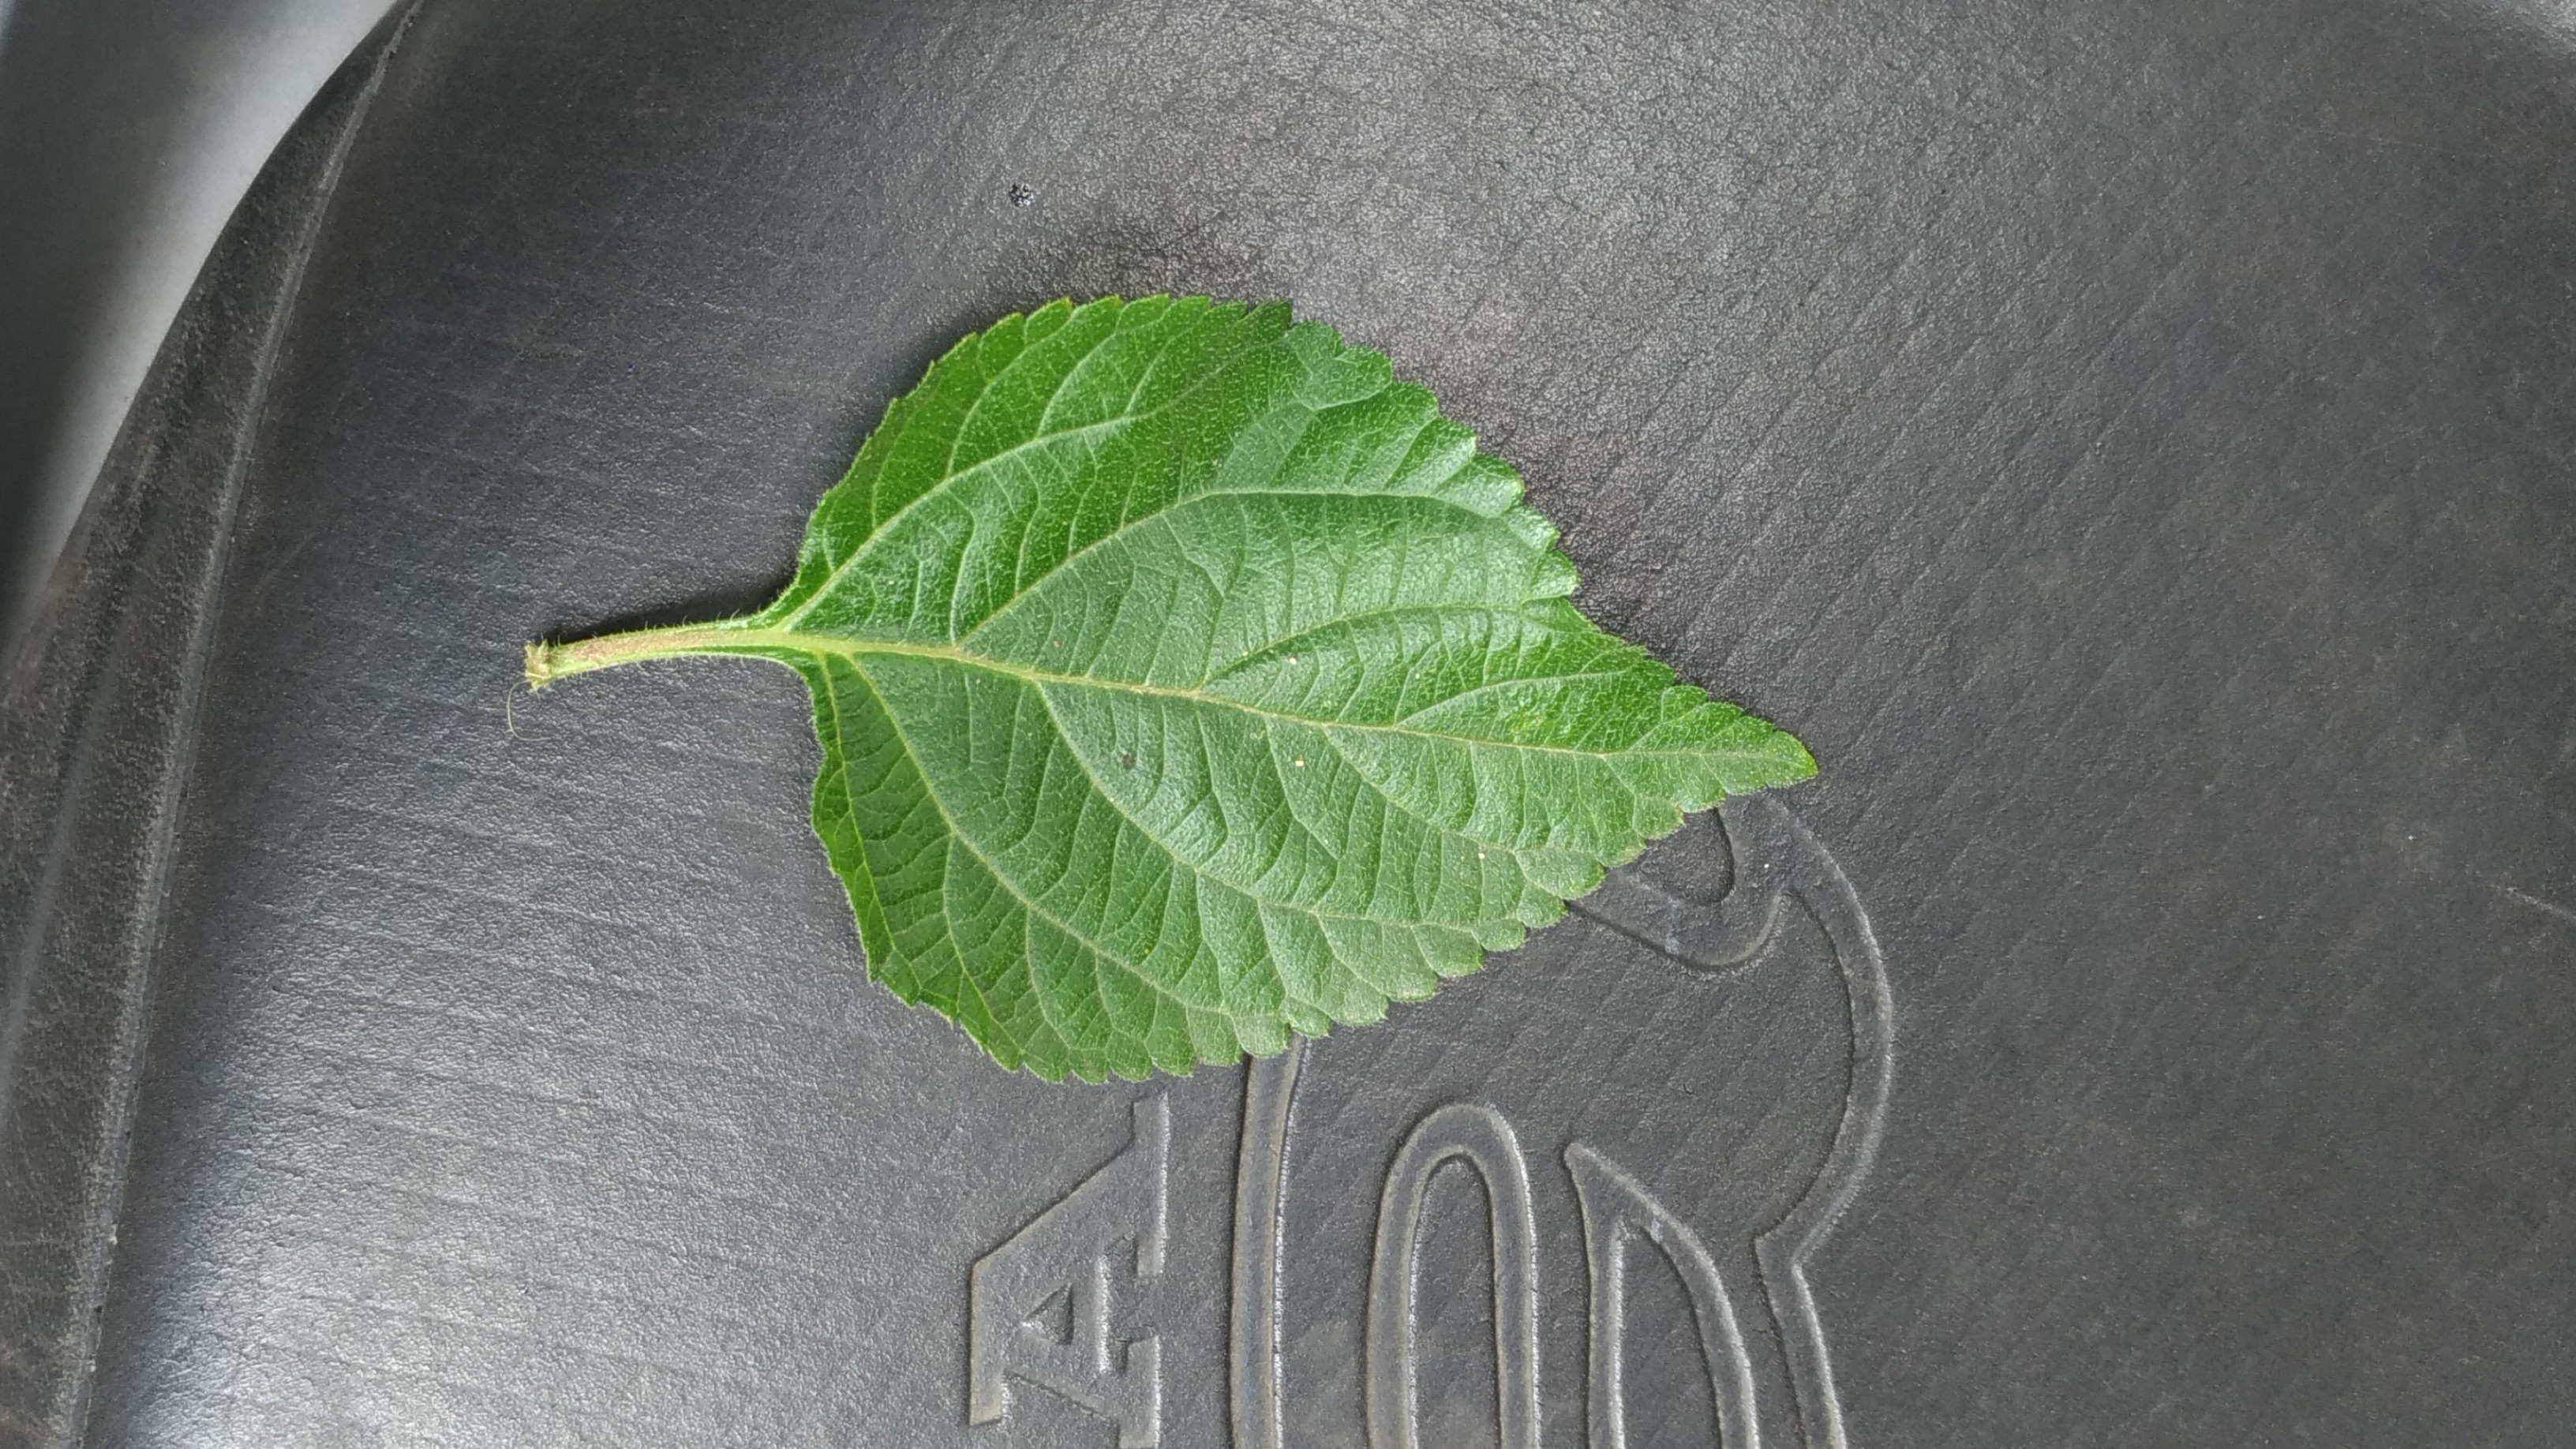
Plant: Lantana